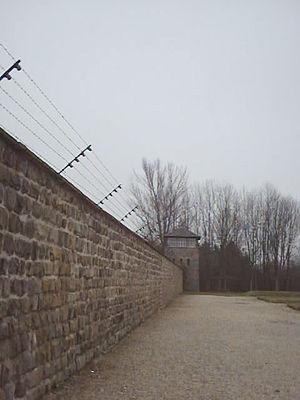
Lucien Louis Bunel, dit Jacques de Jésus ou le père Jacques de Jésus, né à Barentin le 29 janvier 1900 et mort à Linz le 2 juin 1945, est un prêtre catholique français et religieux carme.